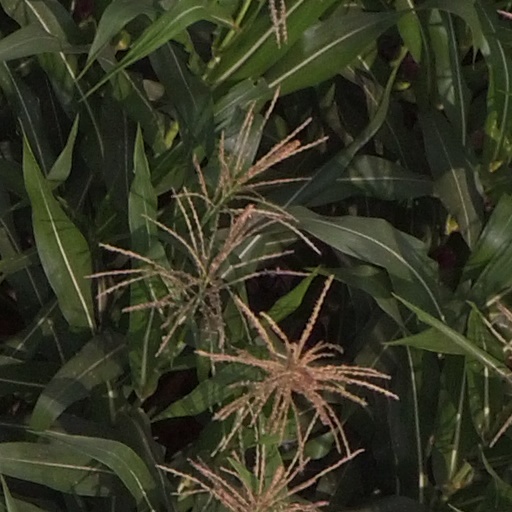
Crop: maize; corn